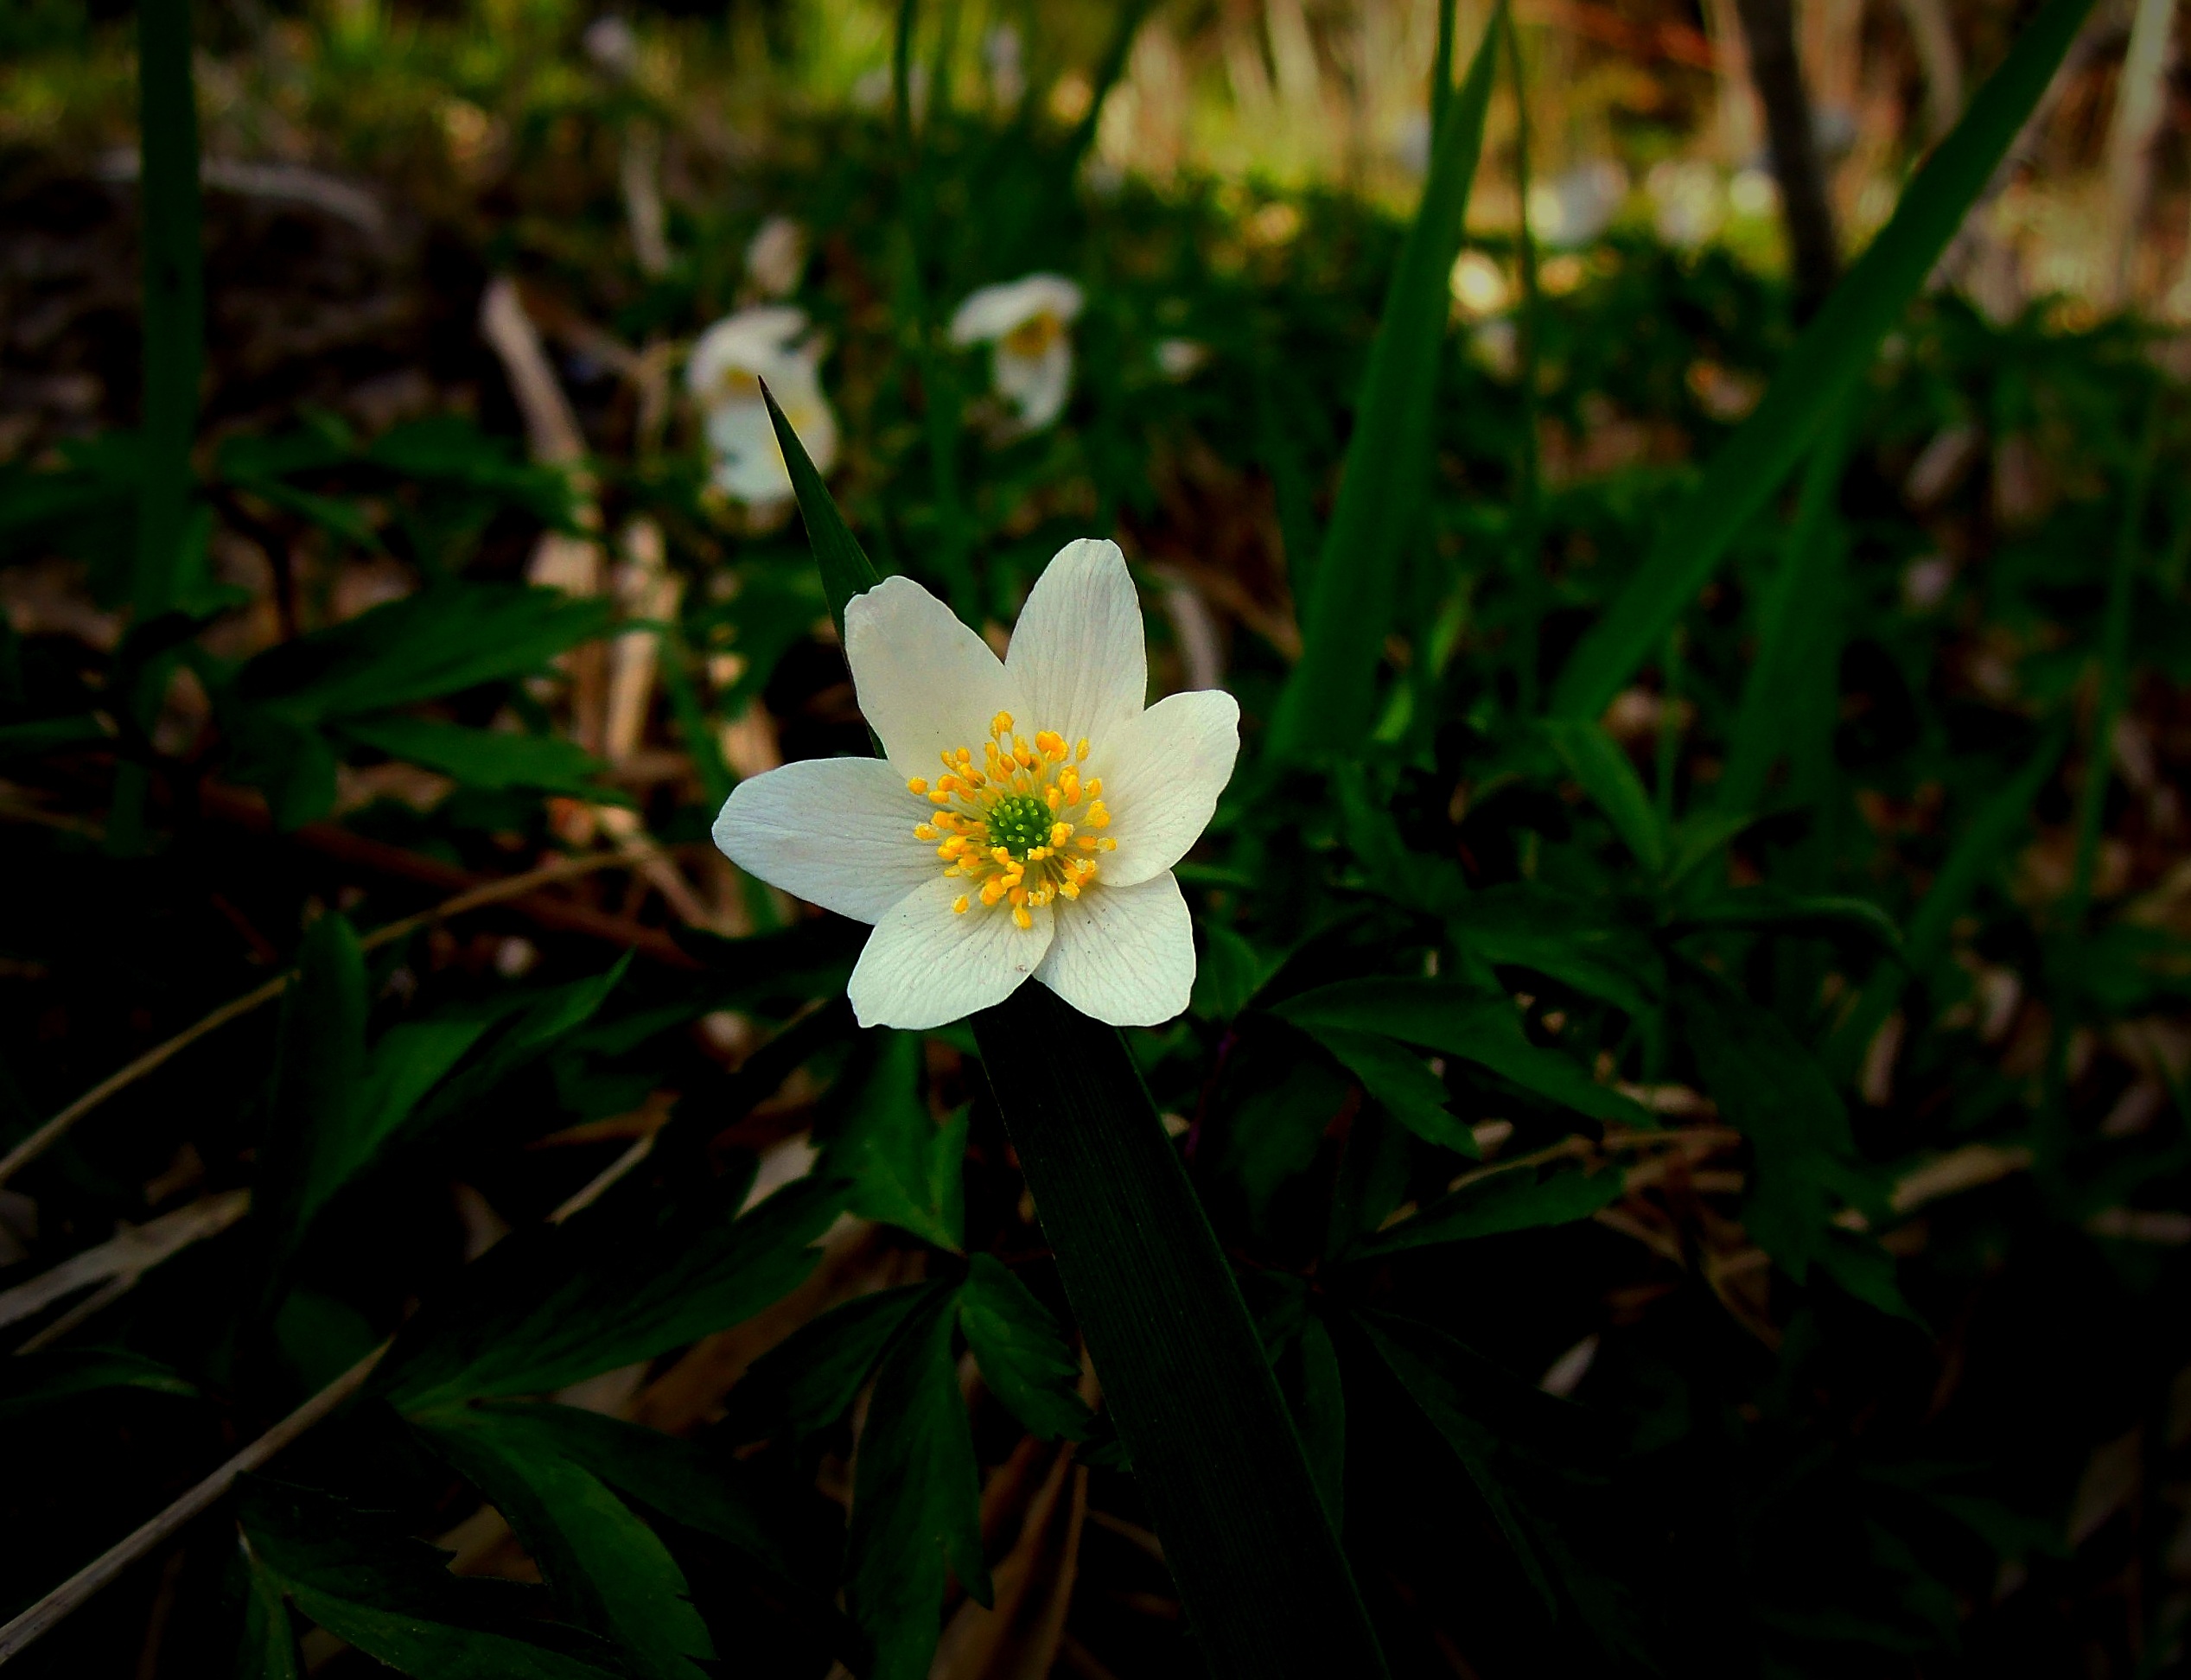
nature, grass, blossom, plant, white, sunlight, leaf, flower, petal, spring, green, botany, yellow, flora, white flower, wildflower, spring flower, macro photography, sign of spring, spring plant, wood anemone, flowering plant, land plant